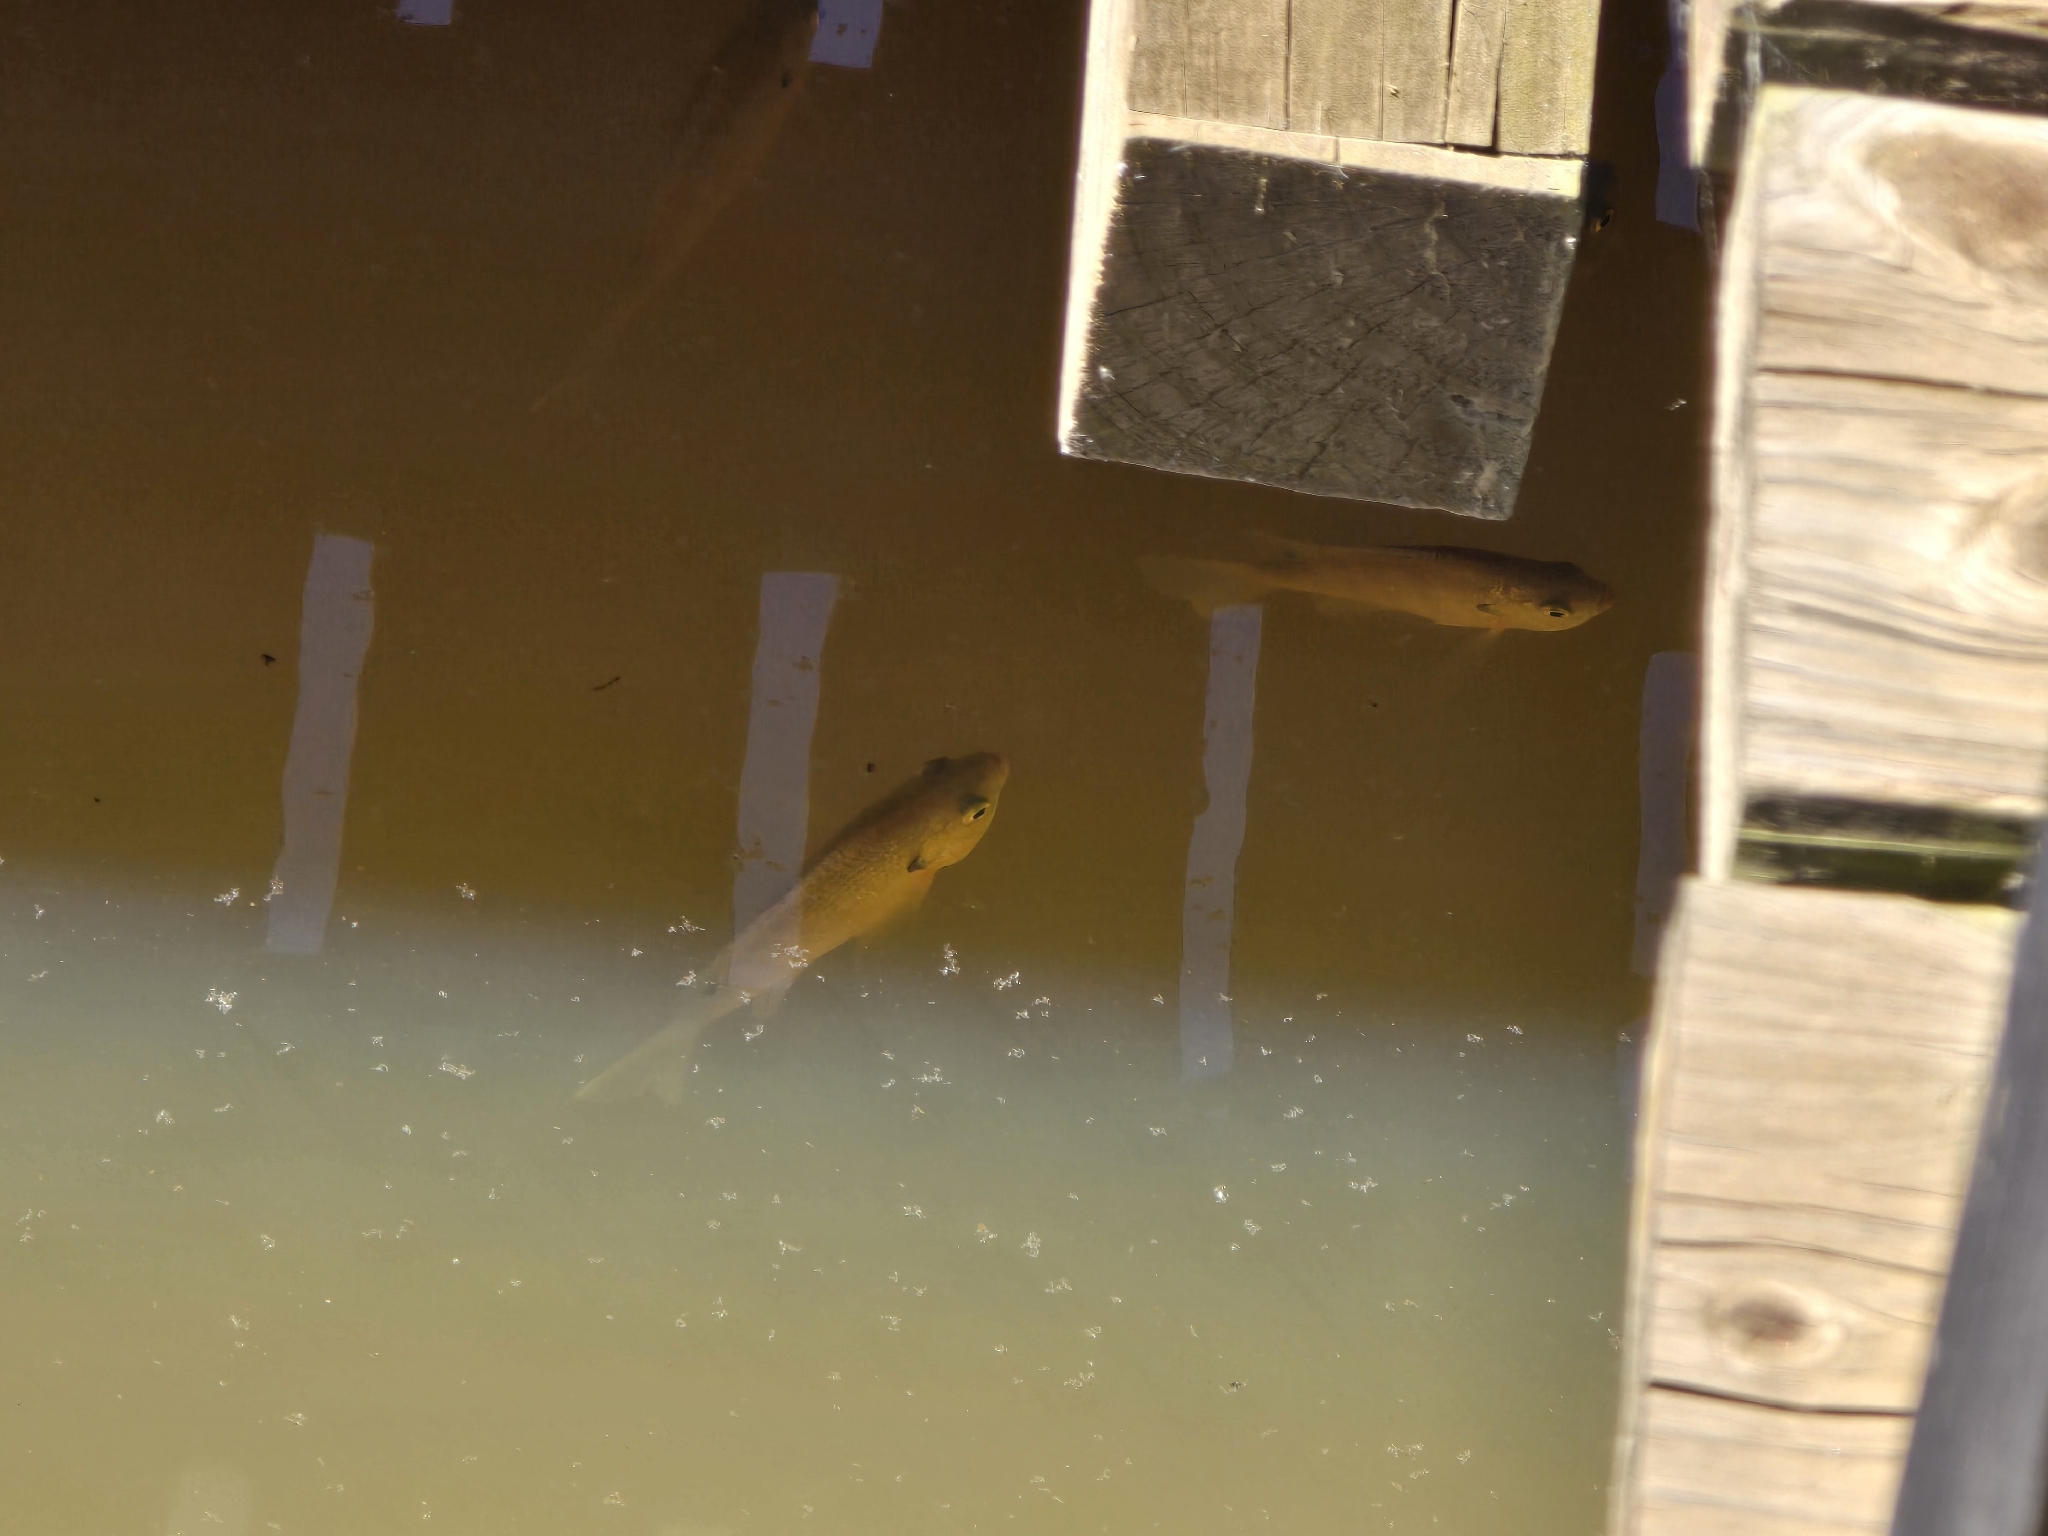
fish (species not among the labelled classes)